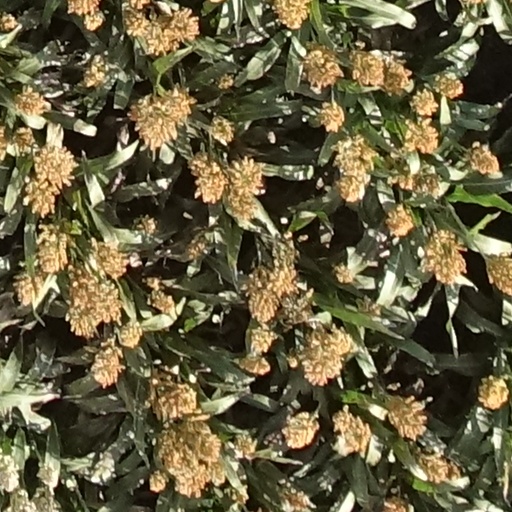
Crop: sorghum